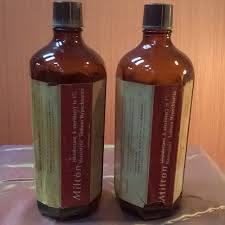
Label: glass